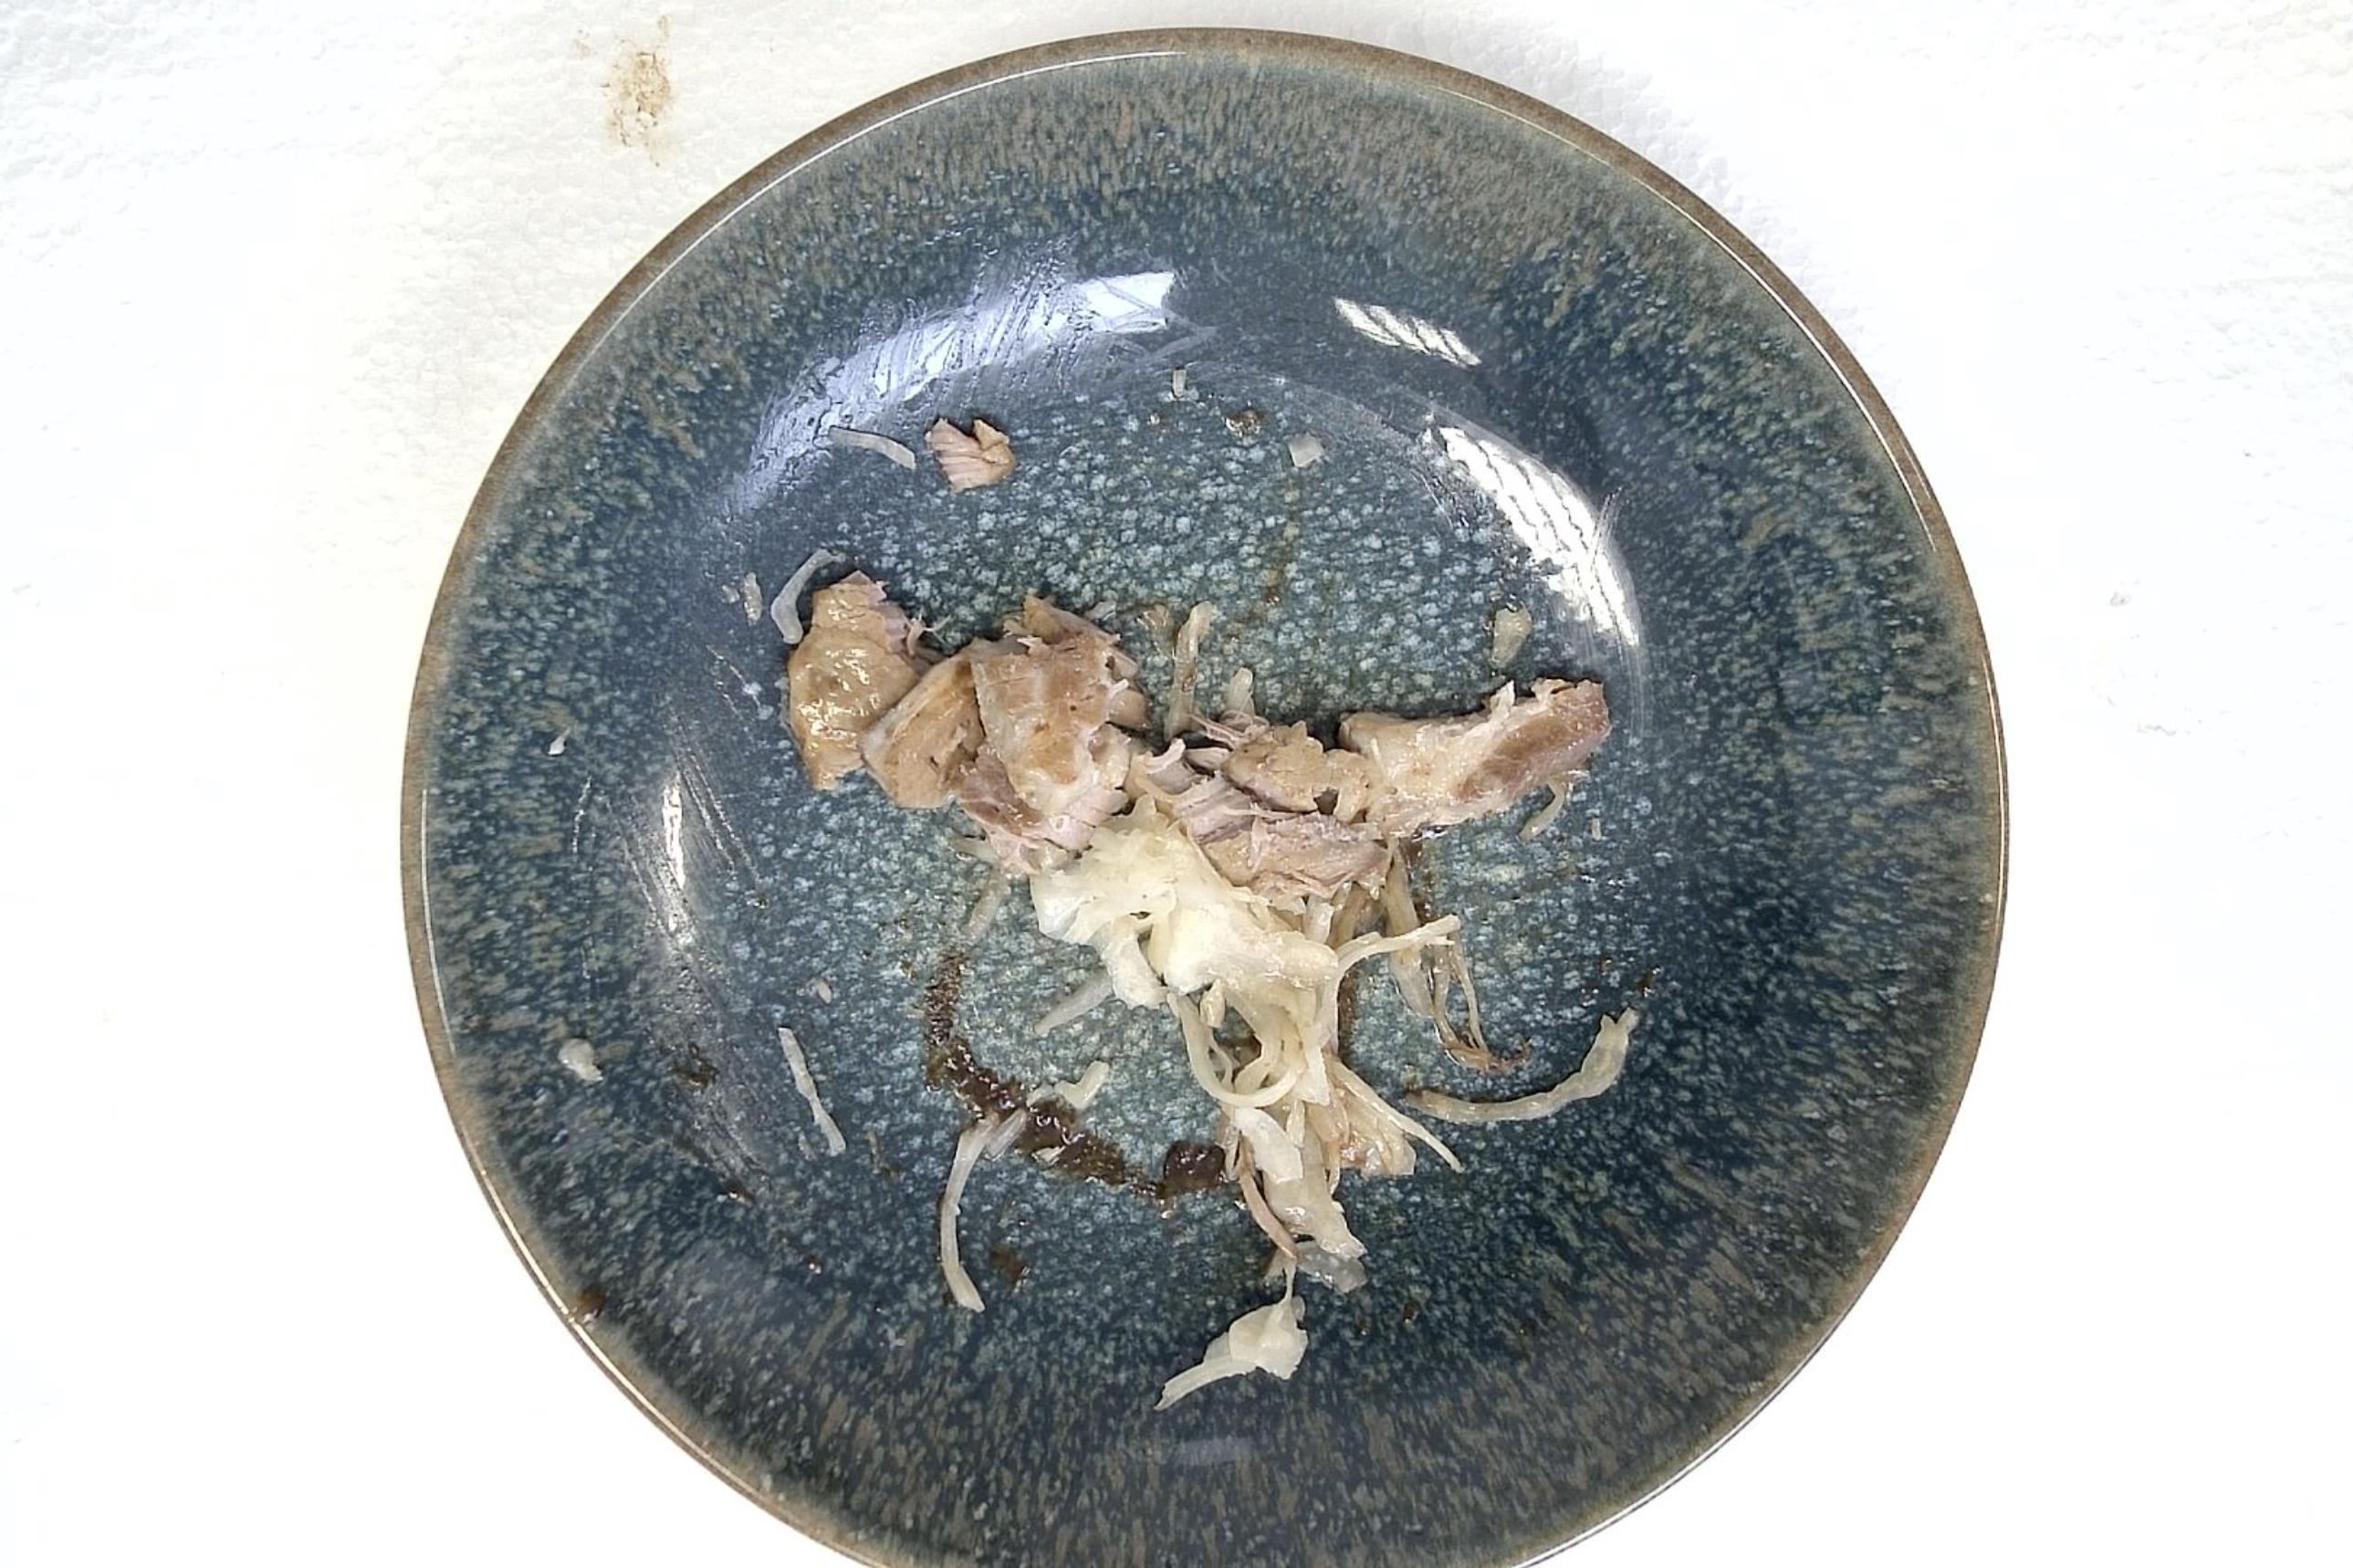
Dish: Schweinenackenbraten mit Sauerkraut , Kartoffeln , Braune Sauce
Portion size: Normale Portion
Ingredients: potatoes, sauerkraut, pork-neck-roast, brown-sauce
Weight as served: 355 g
Energy as served: 352.3 kcal (1.475,600 kJ)
Fat: 17.68 g (saturated: 5.62 g)
Carbohydrates: 26.3 g (sugar: 8.55 g)
Protein: 20.03 g
Salt: 4.44 g
Weight after return: 0 g
Energy after return: 0 kcal